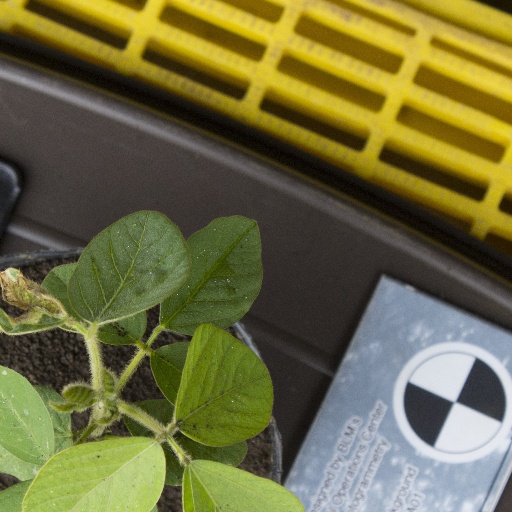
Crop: soybean